Vladimir Aïtoff

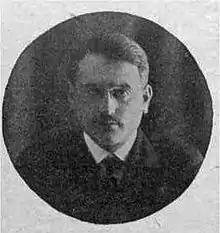
Vladimir Aïtoff picture

Vladimir Aïtoff (5 August 1879 in Paris – 6 September 1963 in Paris) was a French rugby union player who competed in the 1900 Summer Olympics. Aïtoff was a member of the French rugby union team, which won the gold medal. During World War I, Aïtoff was a doctor in the French Army, with him being awarded with the Croix de Guerre and the Légion d'honneur. In World War II, he was imprisoned in both the Buchenwald and Auschwitz concentration camps.